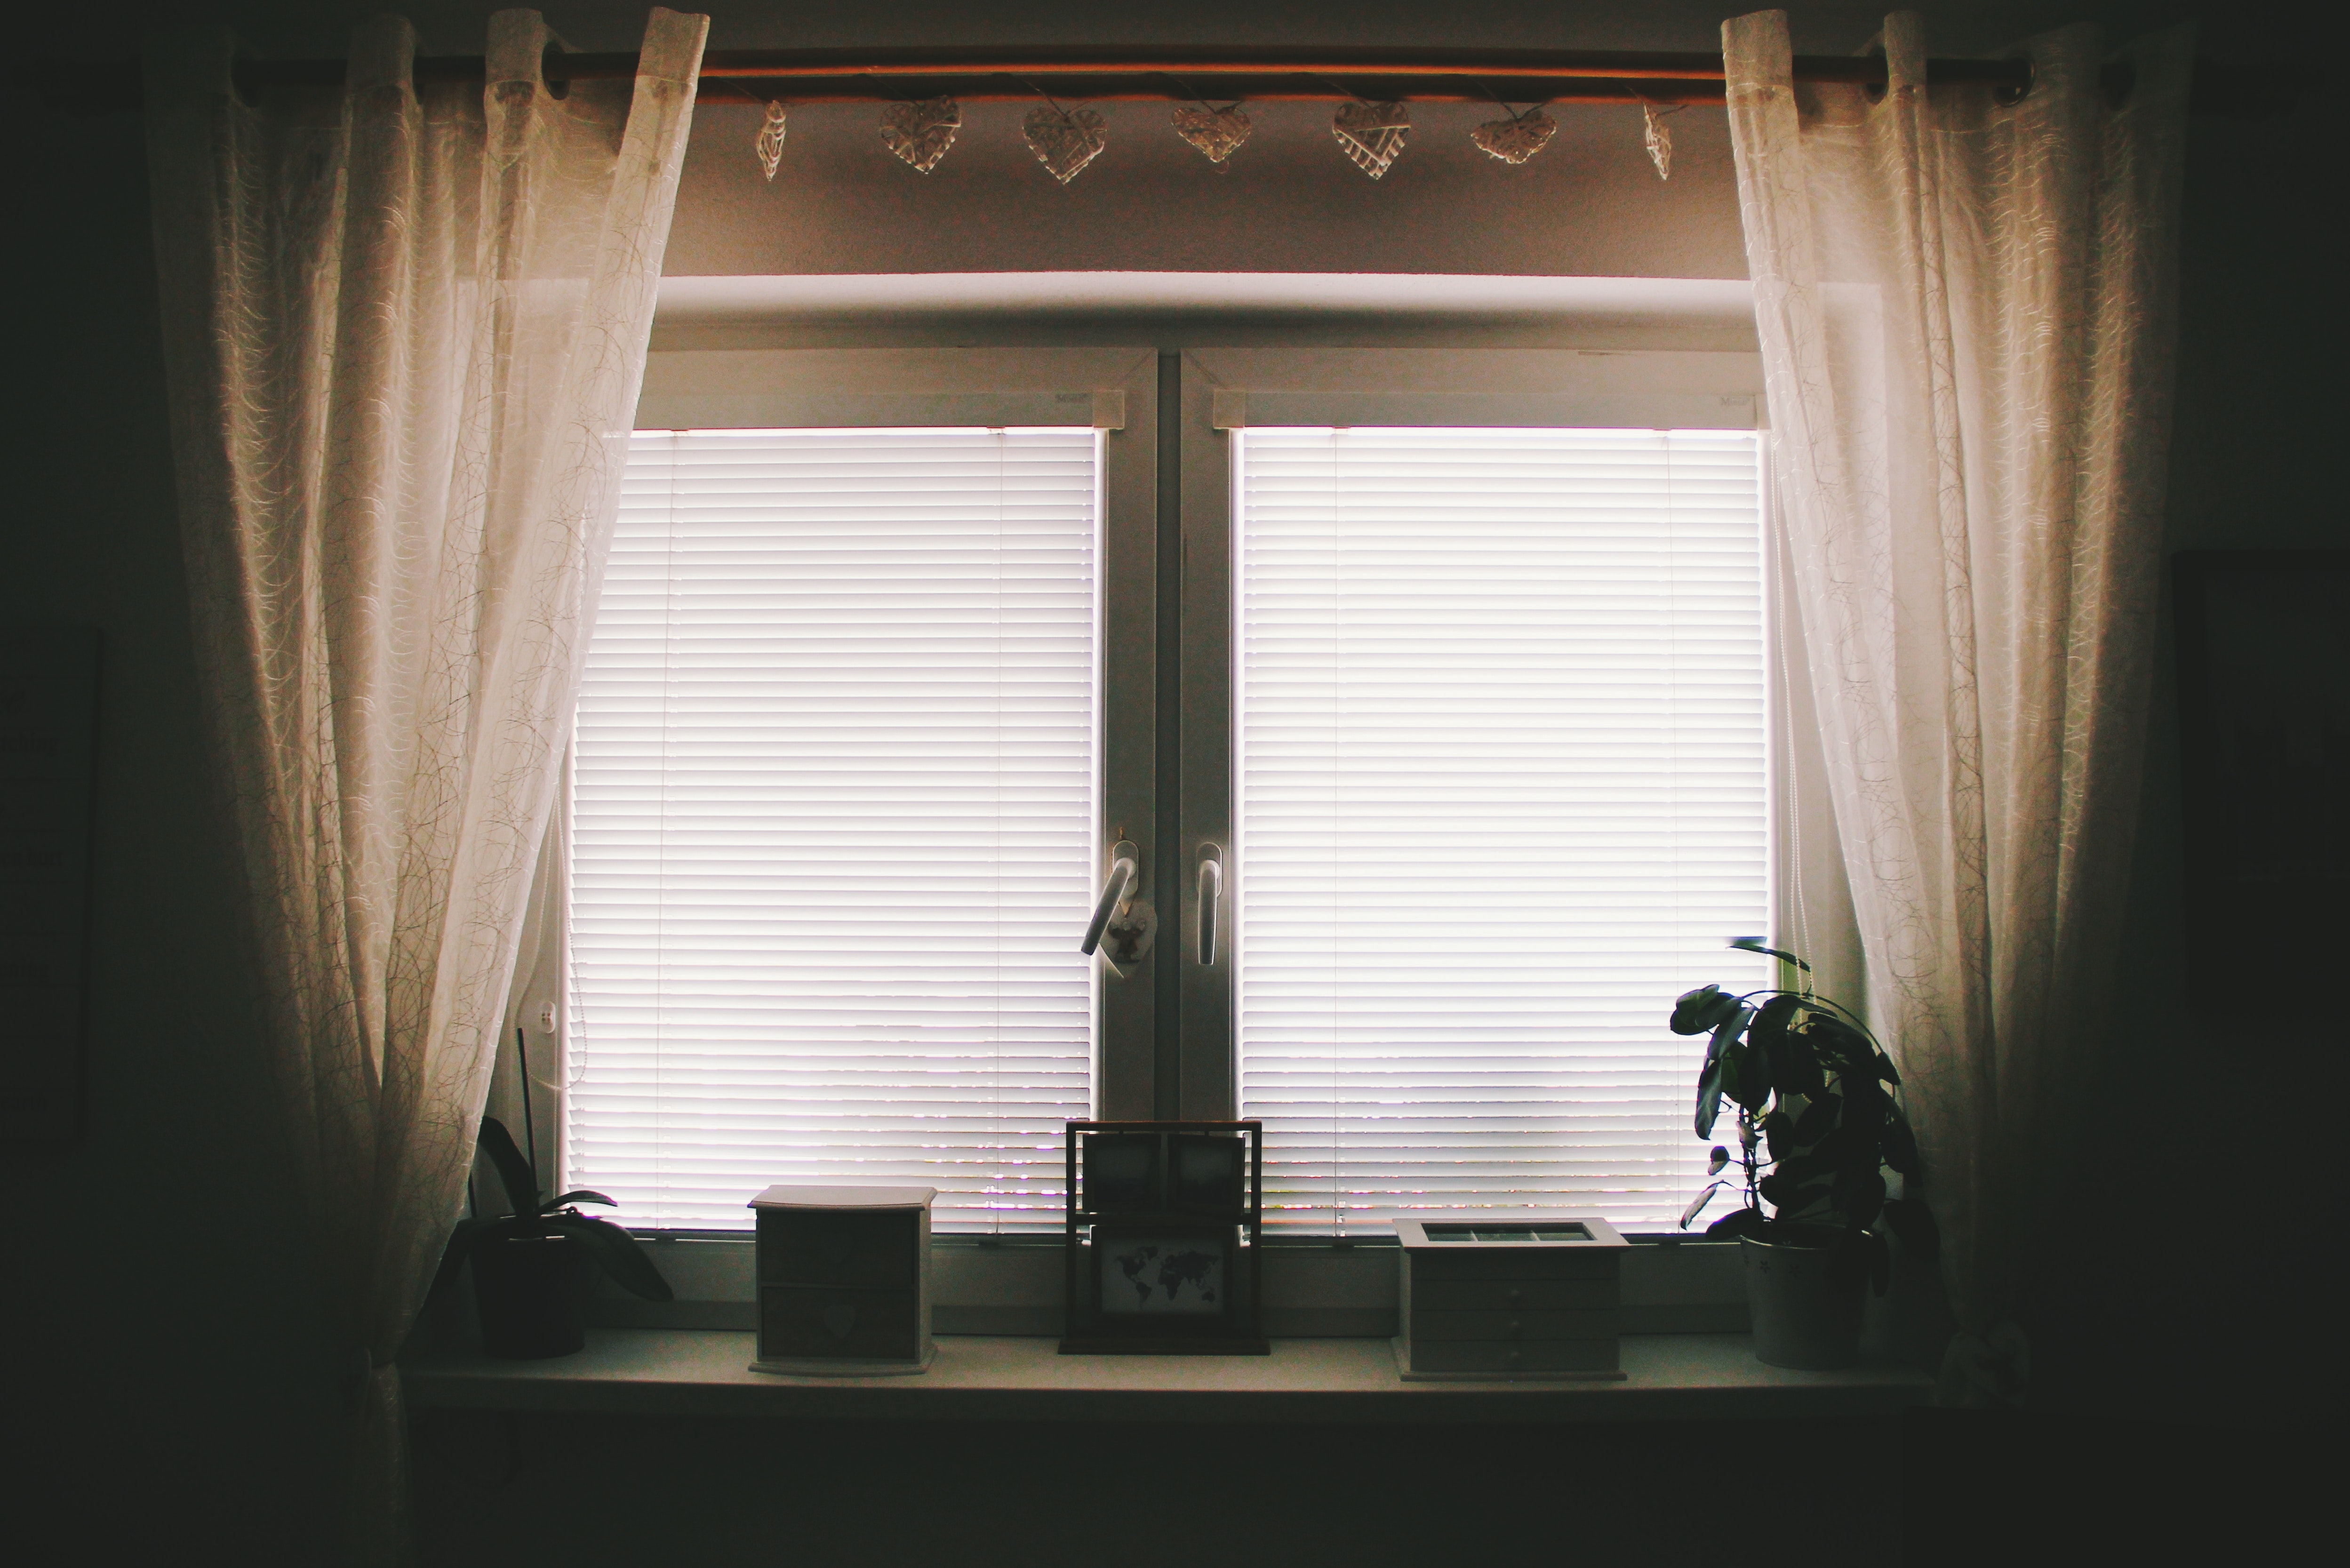
curtain, window treatment, window, light, window covering, textile, interior design, Tints and shades, room, shadow, sunlight, window blind, photography, architecture, shade, house, door, glass, daylighting, building